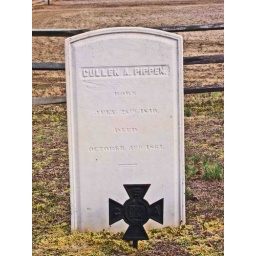
Cullen Pippen, son of the builder of the big plantation house in front of the family cemetery.